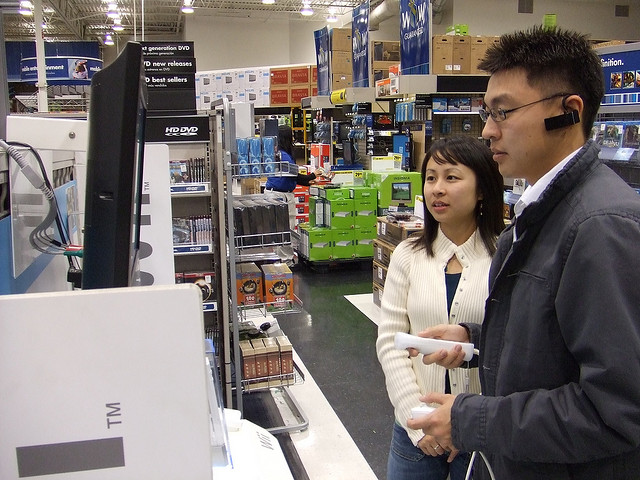
user: Given an image and a question. Answer the question in a short answer. Question: What is on the mans ear? Short Answer:
assistant: bluetooth